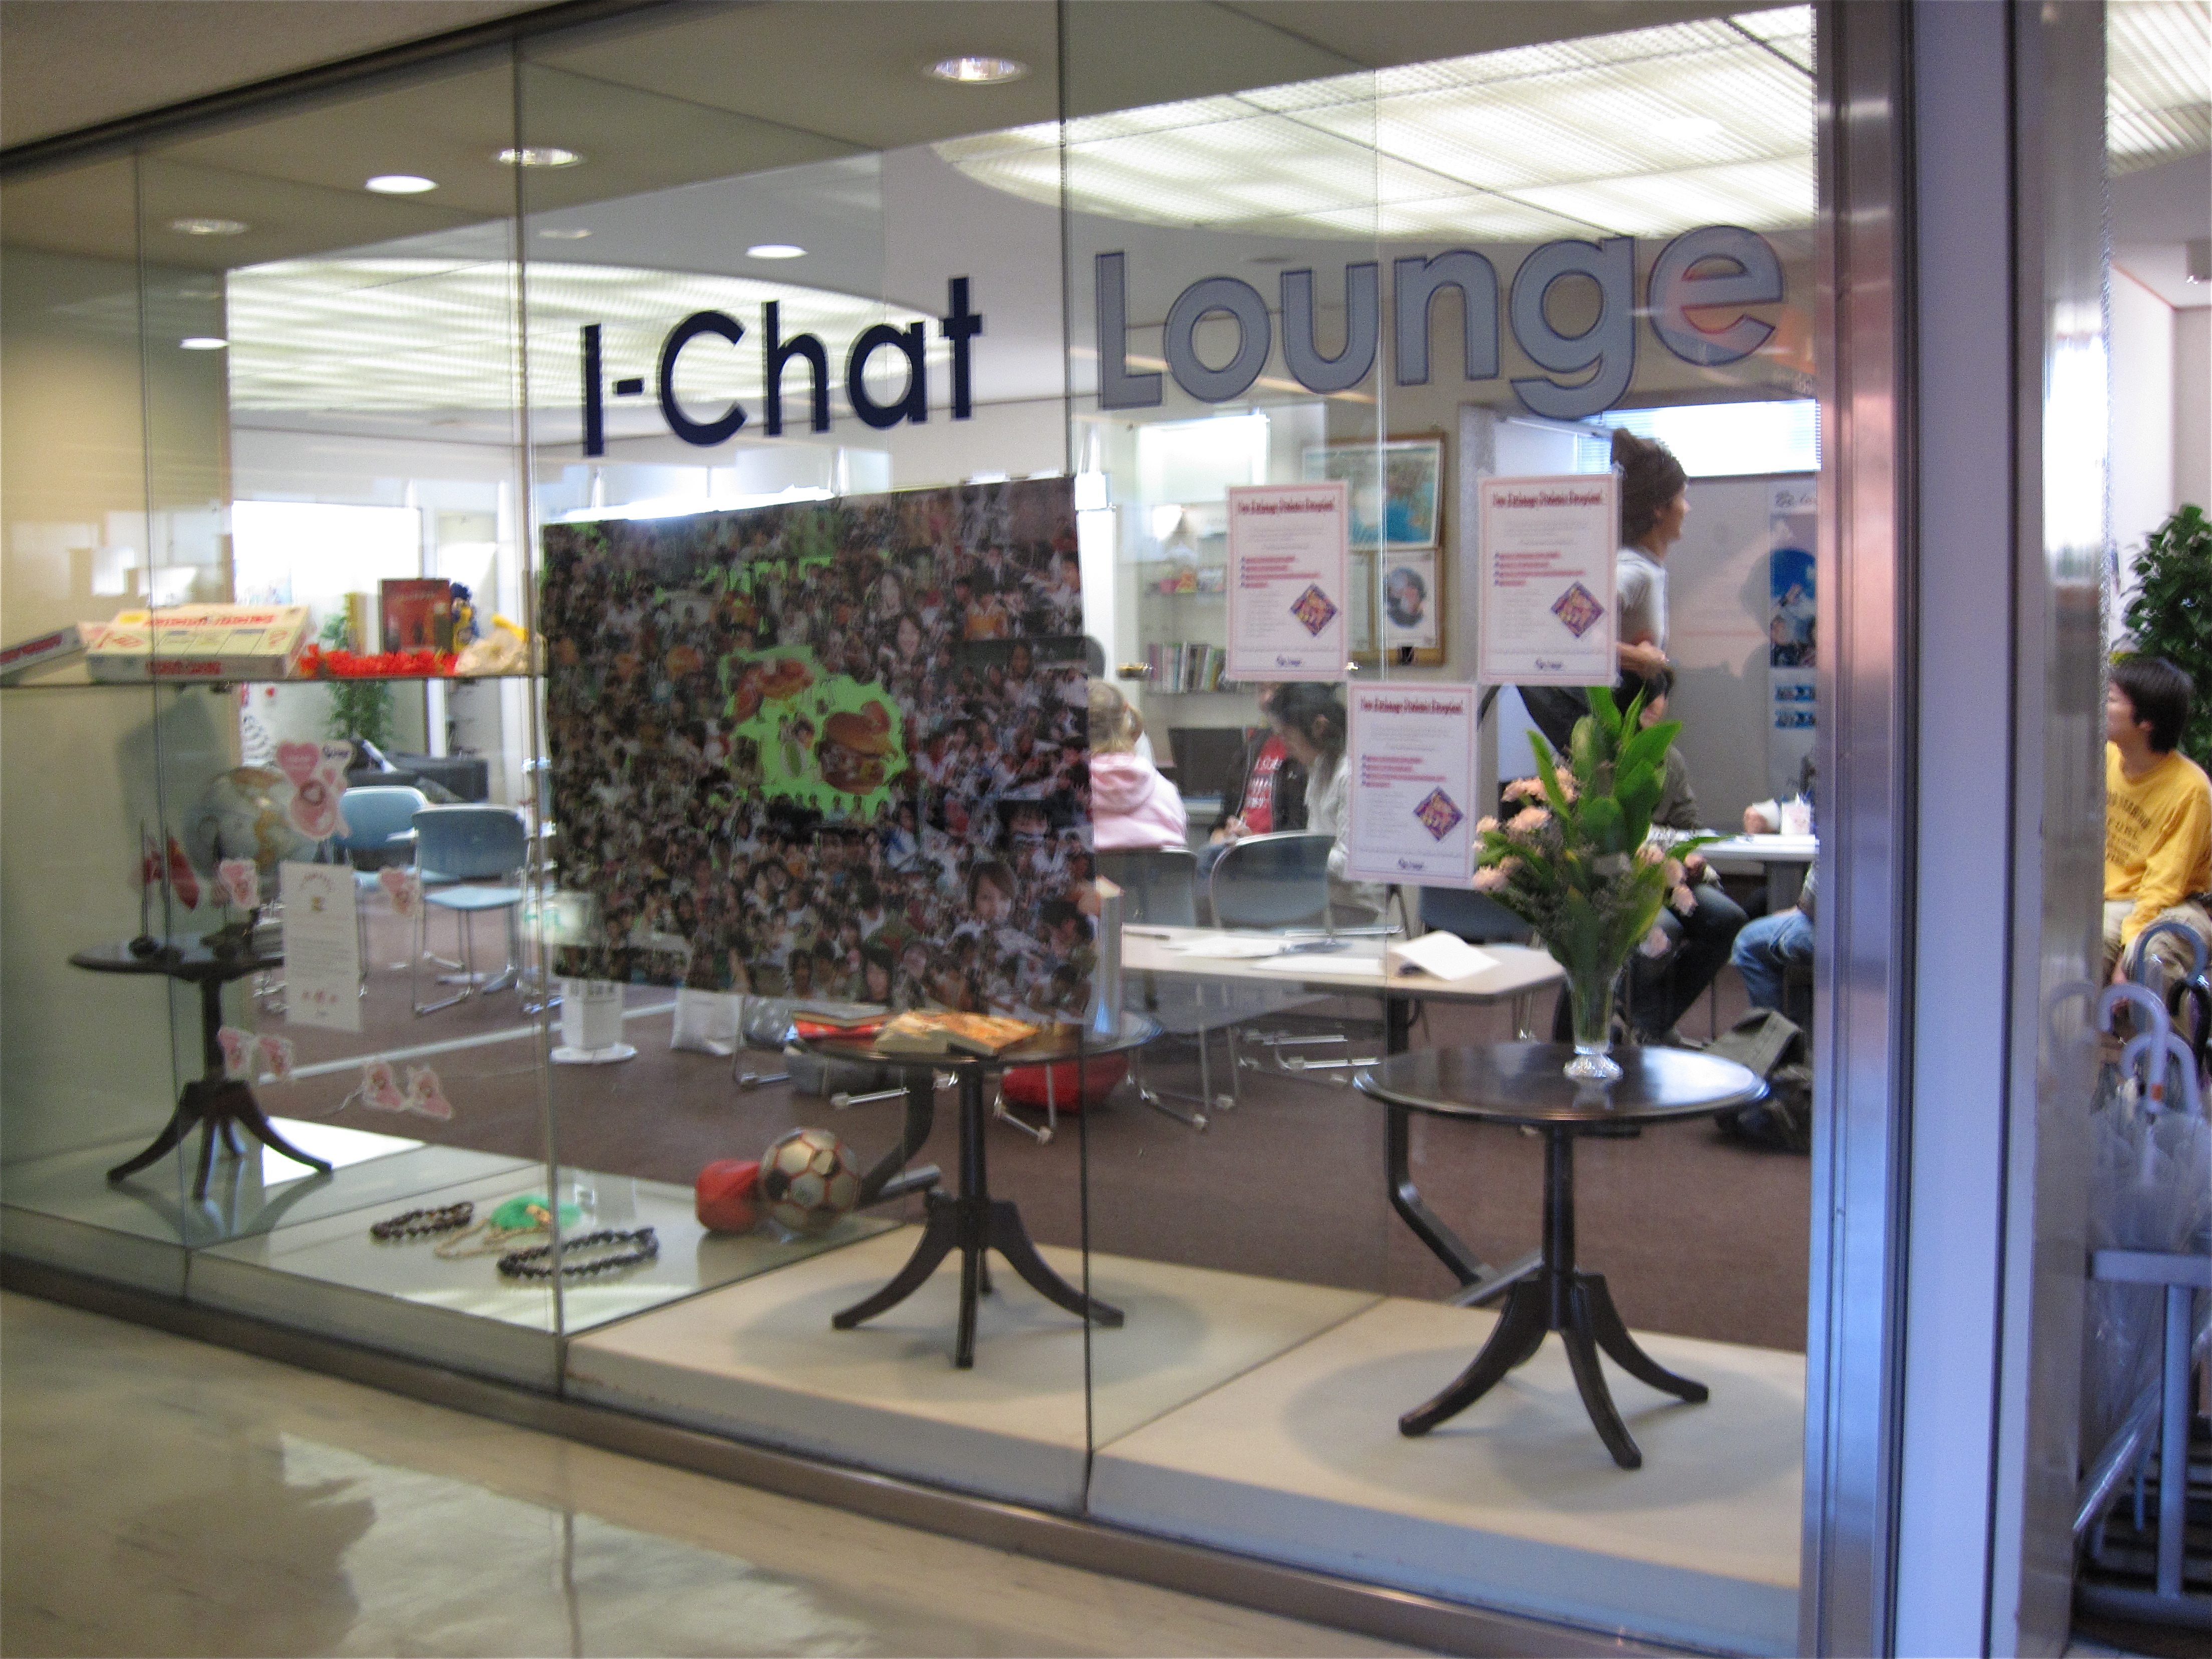
japan, interior design, boutique, design, lobby, floristry, retail, window covering